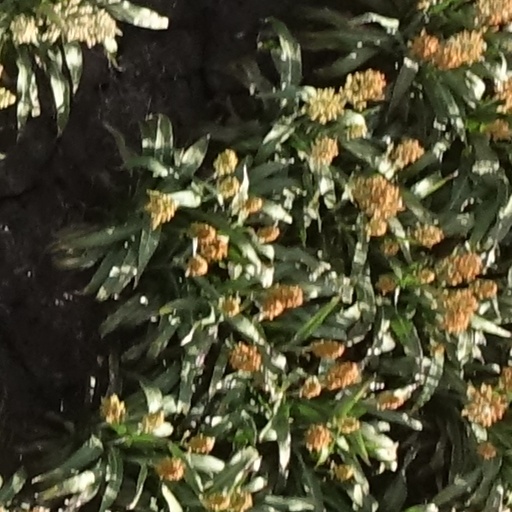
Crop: sorghum